Swan River Mechanics' Institute

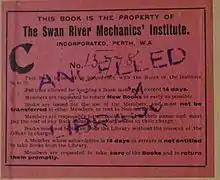
Pre-1914 bookplate

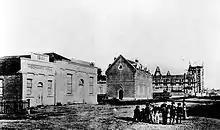
Looking west along Hay Street, on the left is the 1851 building. The Perth Town Hall (built 1867) is in the distant right and appears to be under construction. The building in the centre is the Freemason's Lodge (1866) which later became the first premises of the R&I Bank.

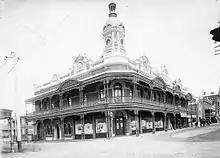
The new Institute building,

The Swan River Mechanics' Institute was the Swan River Colony's first cultural centre, established on 21 January 1851. In time it was to house an extensive and well-used subscription library and a natural history collection, including botanical, zoological and mineral specimens. A new building replaced the old in 1899, and in 1909 the institute was renamed Perth Literary Institute.